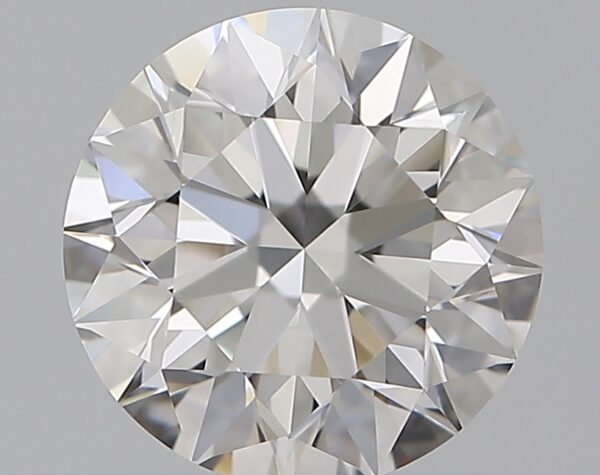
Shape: round
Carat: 0.91
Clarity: VVS2
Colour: F
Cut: EX
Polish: EX
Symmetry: EX
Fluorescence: N
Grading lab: GIA
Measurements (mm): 6.14 x 6.17 x 3.86